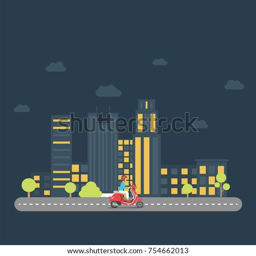
woman driving scooter across the city at the night